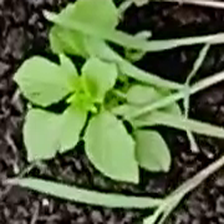
Weed species: Lamber_Quarter_plant(Chenopodium )